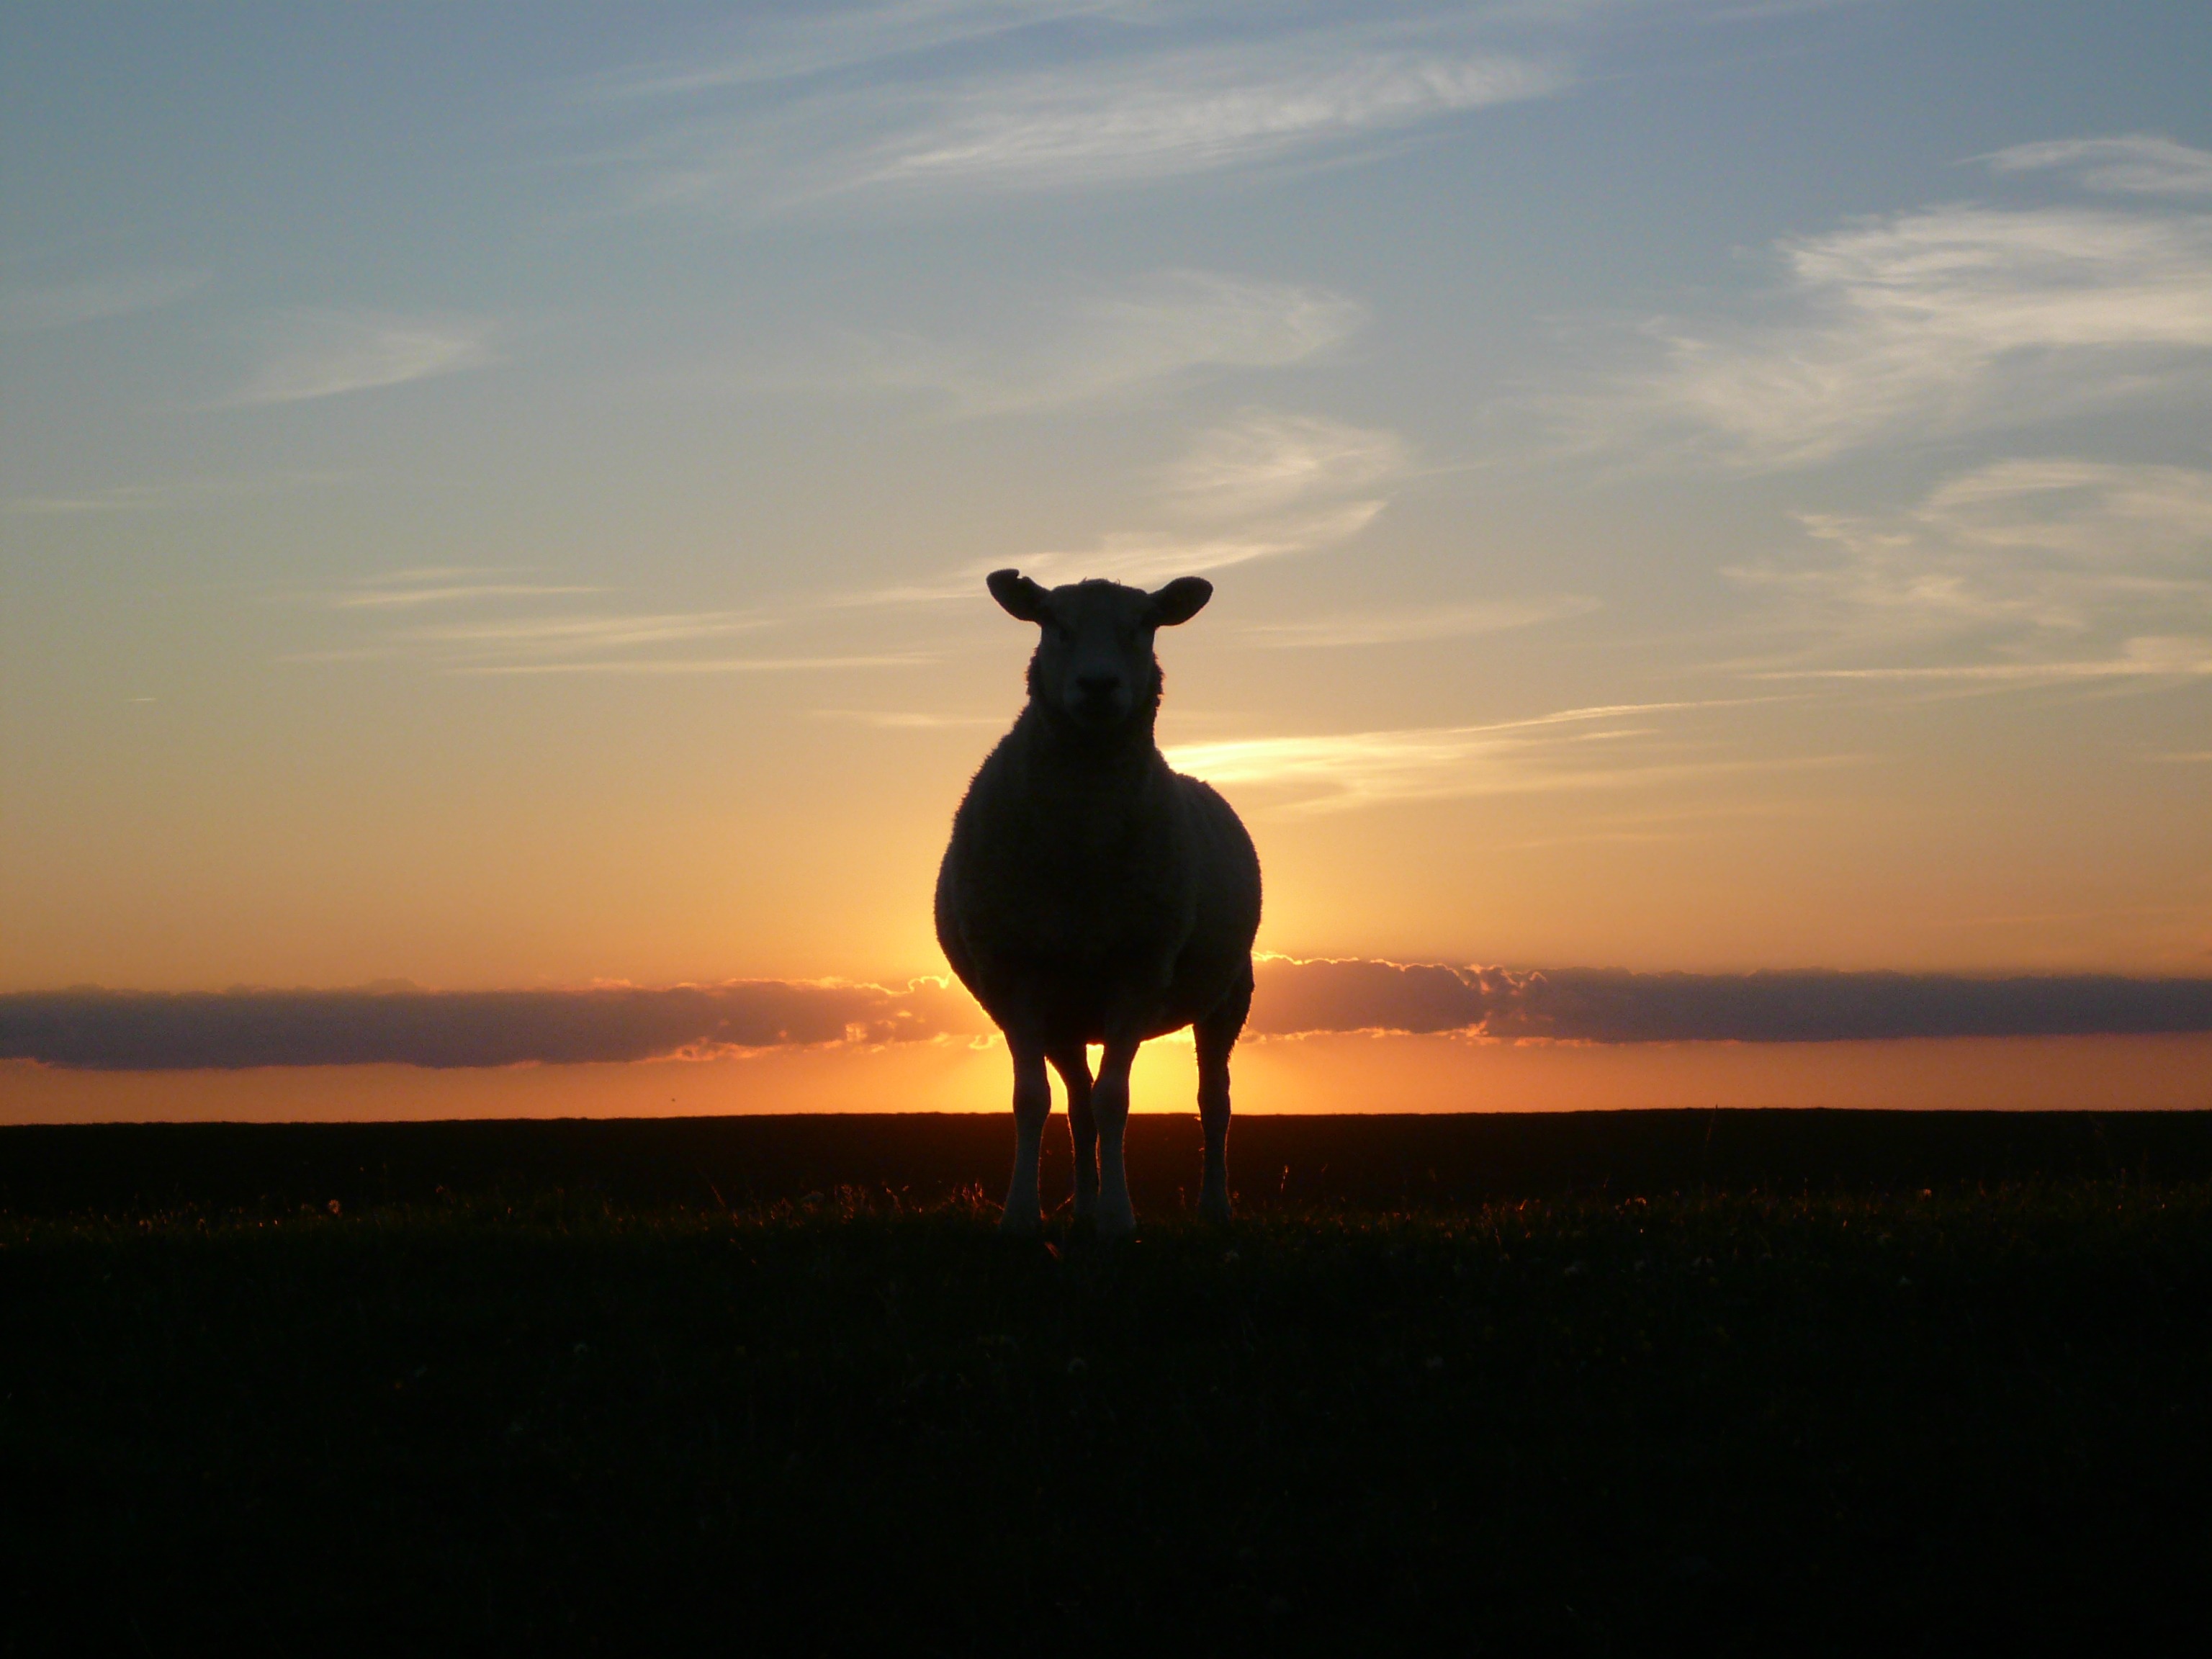
sea, horizon, silhouette, sunrise, sunset, morning, dawn, dusk, evening, camel, sheep, mammal, savanna, north sea, nordfriesland, dike, camel like mammal